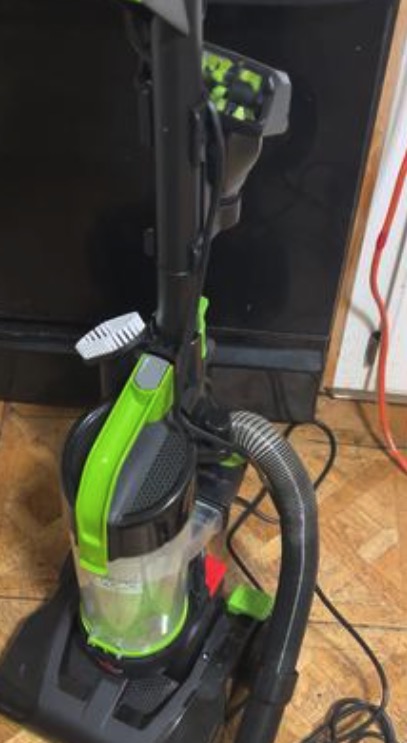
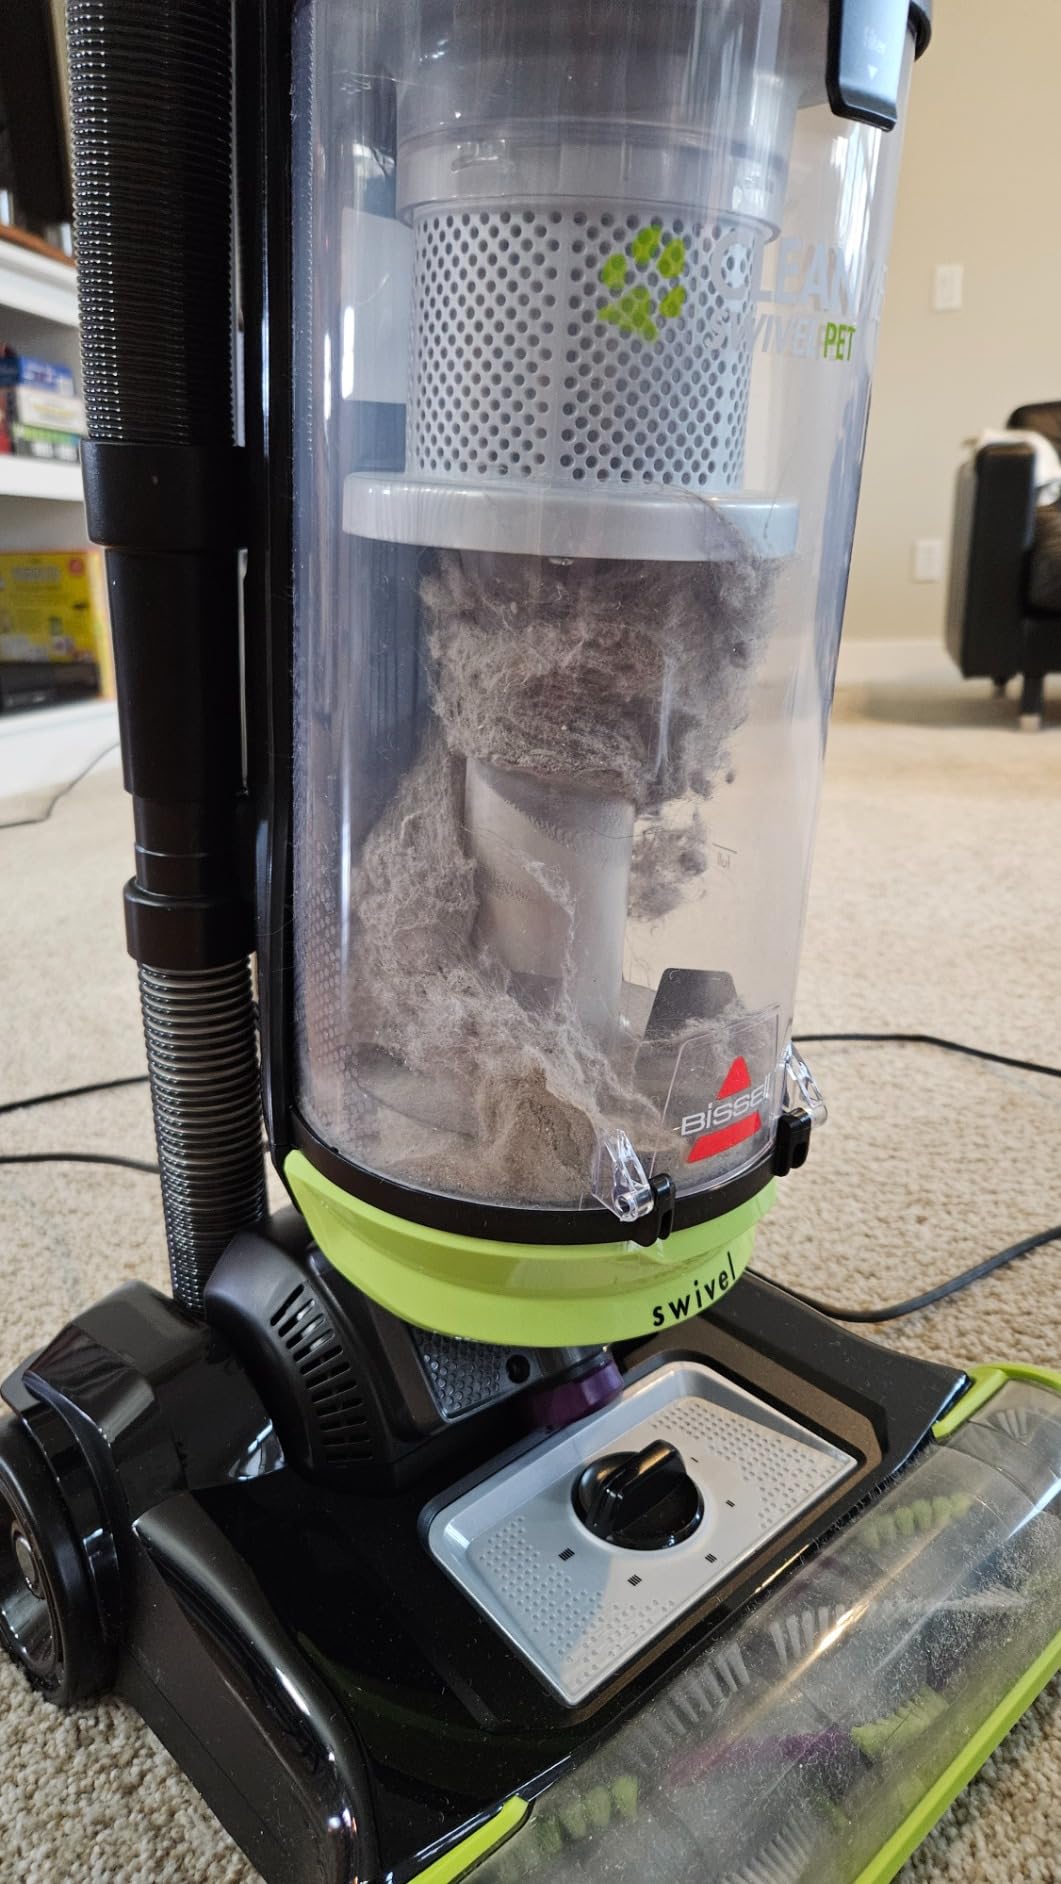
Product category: items_vacuum
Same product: no